Johann Baptist Drechsler

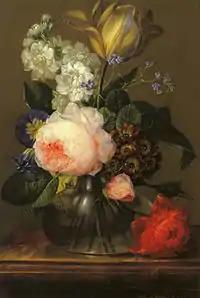
"Small flower piece", 1805, now in the Österreichische Galerie Belvedere

Johann Baptist Drechsler (28 January 1766 – 28 April 1811) was an Austrian painter of flowers